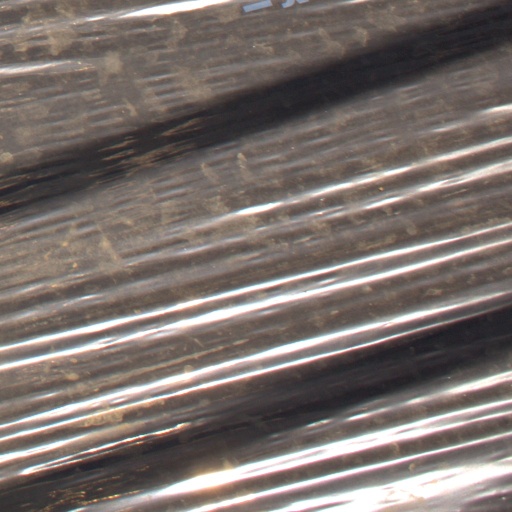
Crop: Jerusalem artichoke